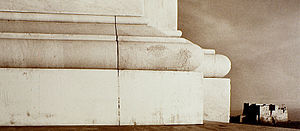
Augusto De Luca / Galleri
Augustus De Luca er en italiensk fotograf.